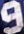
Number: 9